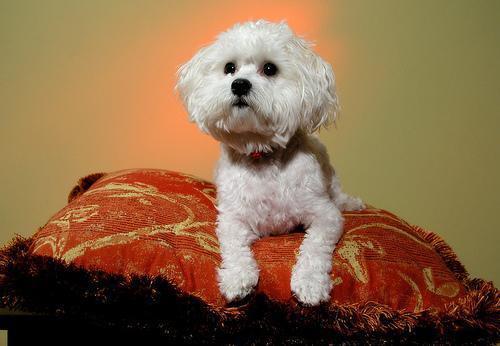
Shih-Tzu